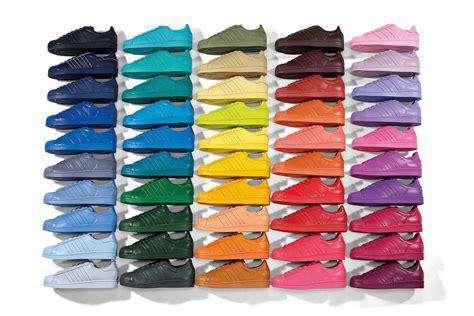
Brand: Adidas
Model: Superstar